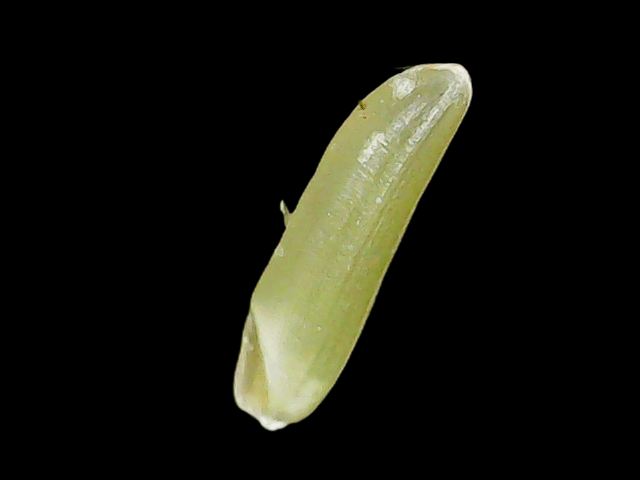
Rice variety: Binadhan25